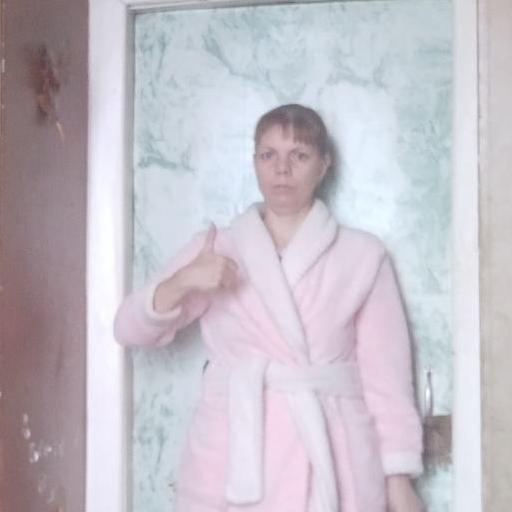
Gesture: like